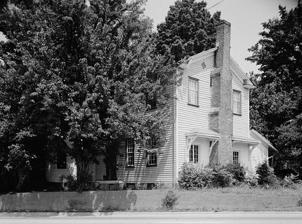
Building: White-Holman House
Country: United States of America
Year built: 1798
Historic house in North Carolina, United States United States historic place White-Holman House U.S. National Register of Historic Places U.S. Historic district Contributing property White-Holman House, HABS Photo, July 1984 Show map of North Carolina Show map of the United States Location New Bern Ave., Raleigh, North Carolina Coordinates 35°46′46″N 78°38′11″W / 35.77944°N 78.63639°W / 35.77944; -78.63639 Area 0.5 acres (0.20 ha) Built 1798 ( 1798 ) NRHP reference No. 71000627 Added to NRHP April 16, 1971 White-Holman House is a historic home located at Raleigh , Wake County, North Carolina .  It was built about 1798, and is a two-story, three-bay, frame dwelling with a two-story wing and one-story rear shed addition.  It is sheathed in weatherboard and has a side-hall plan.  It was built by William White (1762–1811), North Carolina Secretary of State, 1798–1811.  The house was moved to its present location in April 1986. It was listed on the National Register of Historic Places in 1971. It is located in the Capitol Area Historic District . References